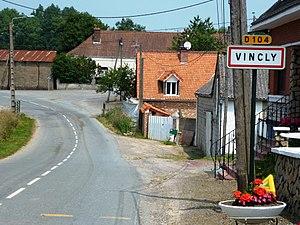
Vincly est une commune française située dans le département du Pas-de-Calais en région Hauts-de-France.